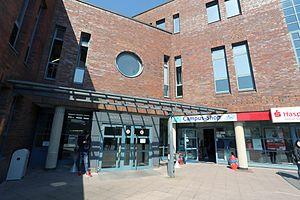
L' Université de technologie de Hambourg est l'une des plus récentes universités d'Allemagne.